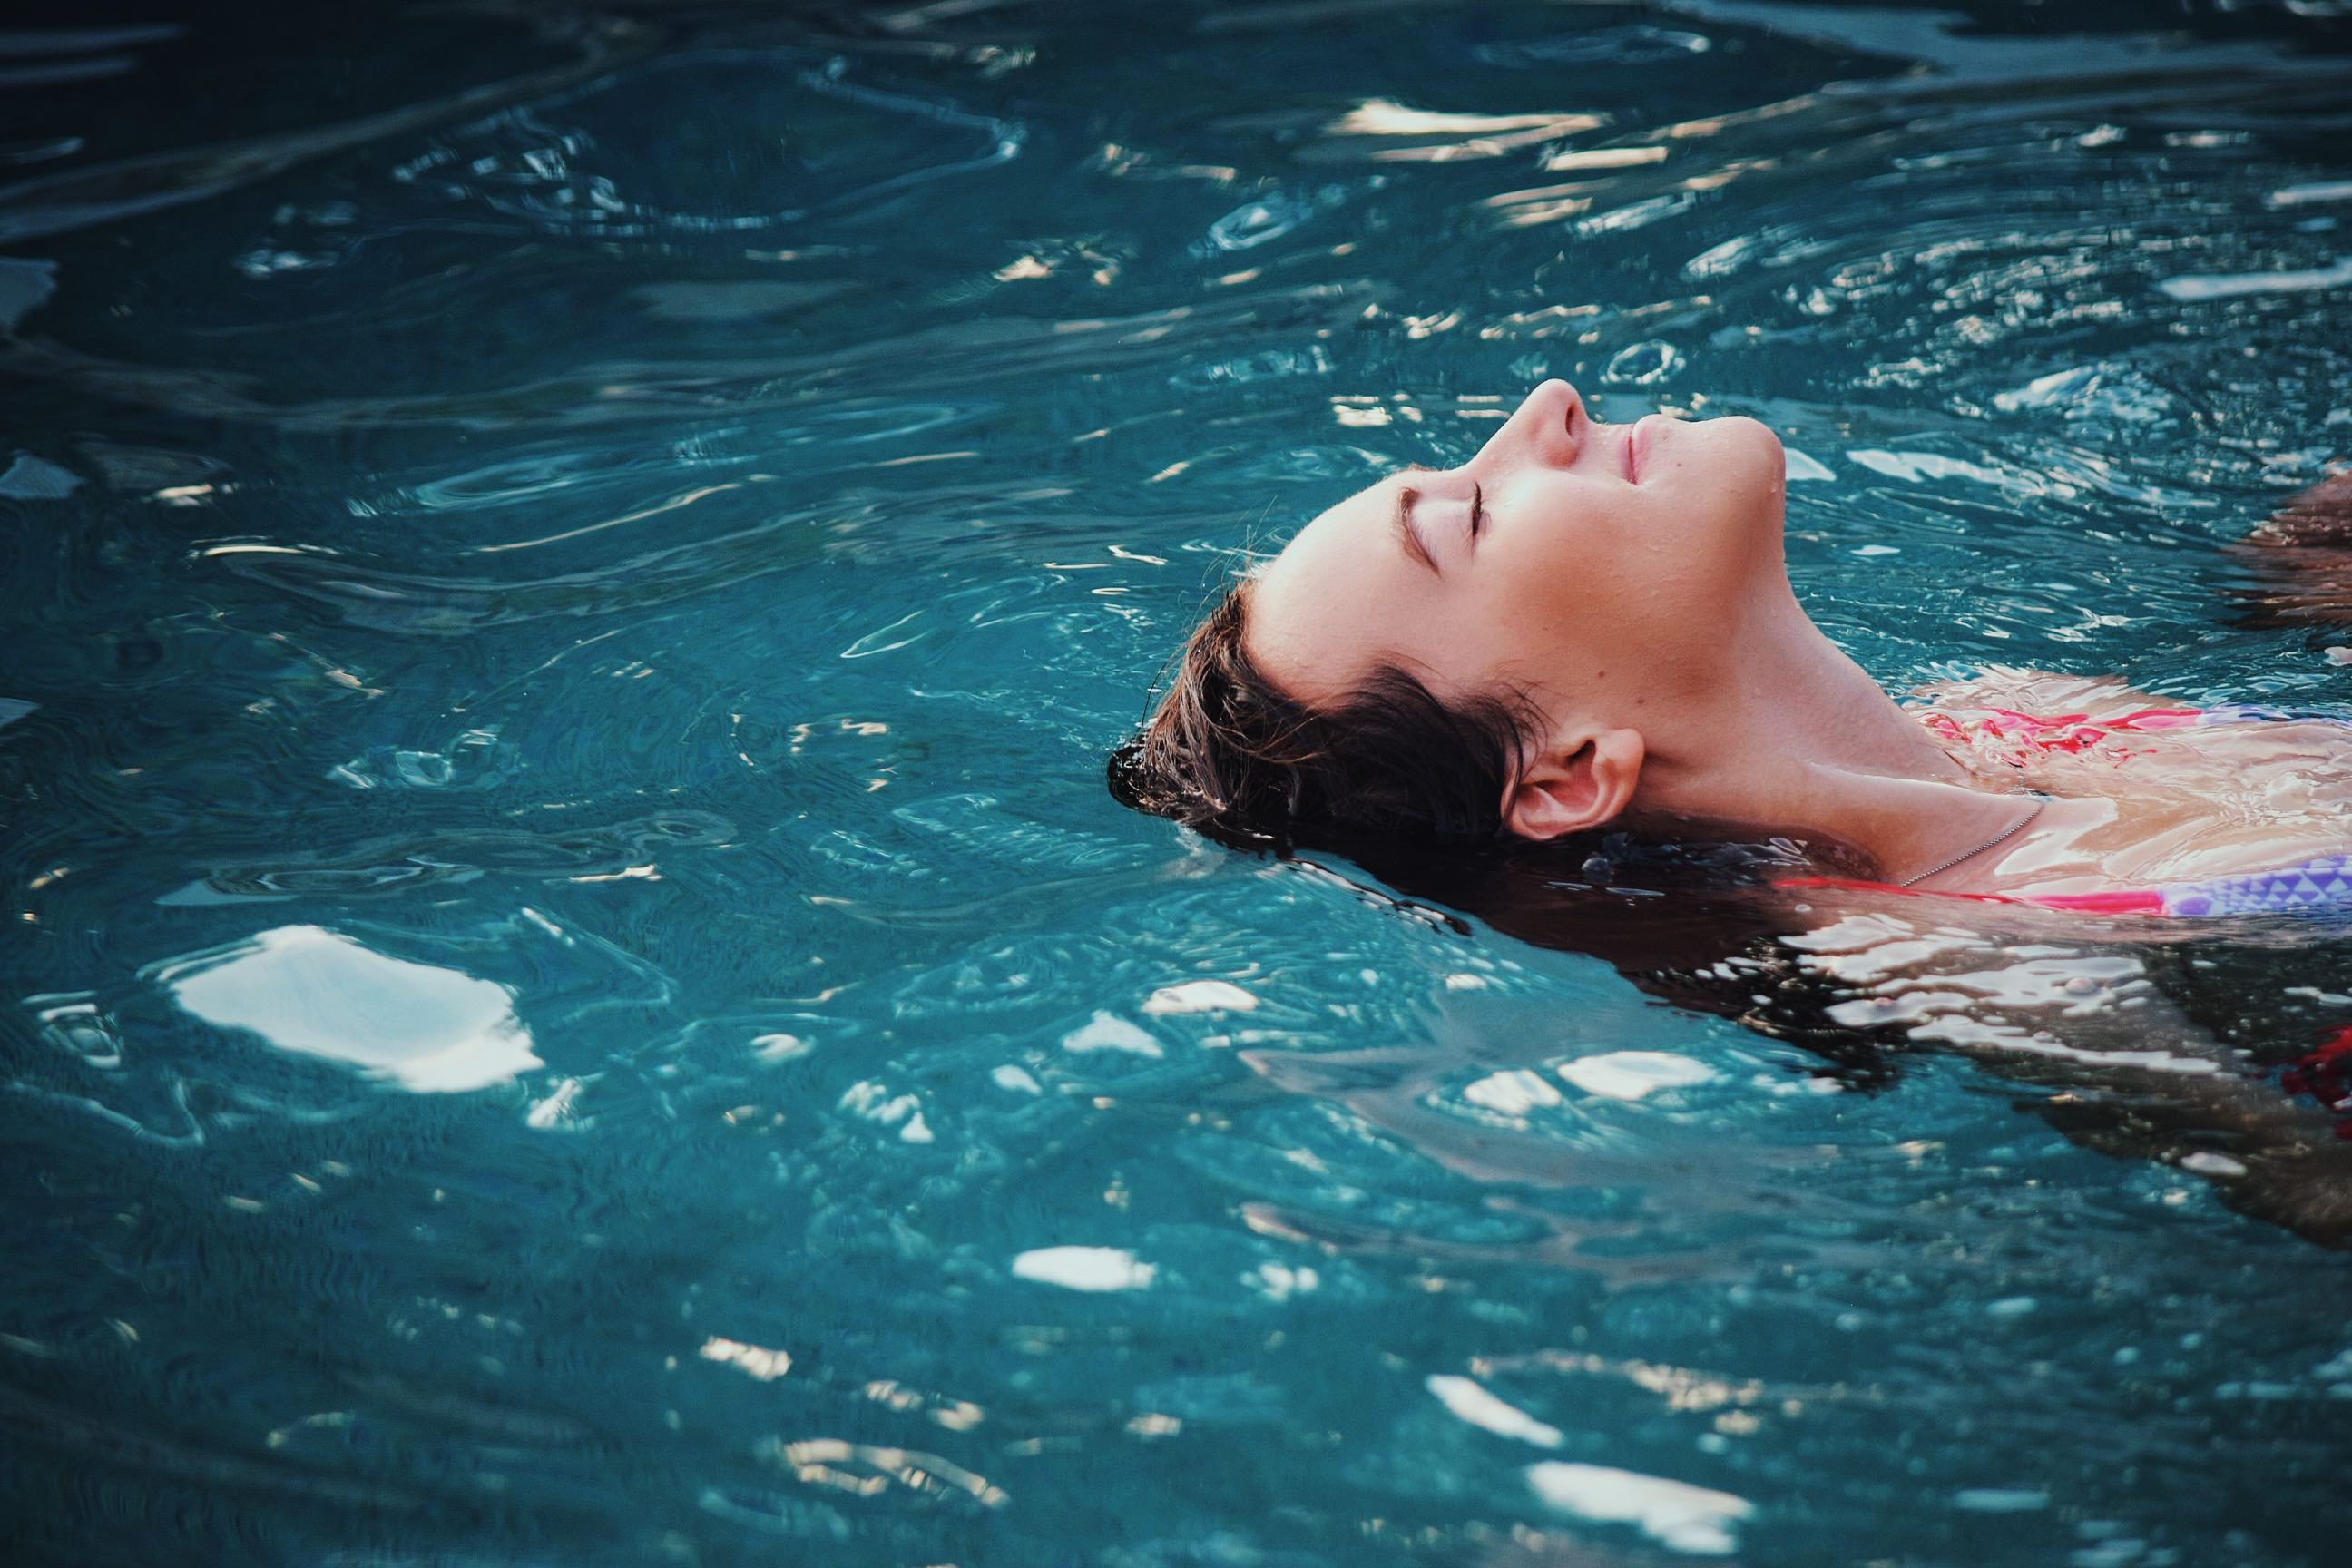
water, person, wet, summer, vacation, travel, recreation, underwater, swimming pool, leisure, swimming, swimmer, relaxing, fun, sports, ripples, water sport